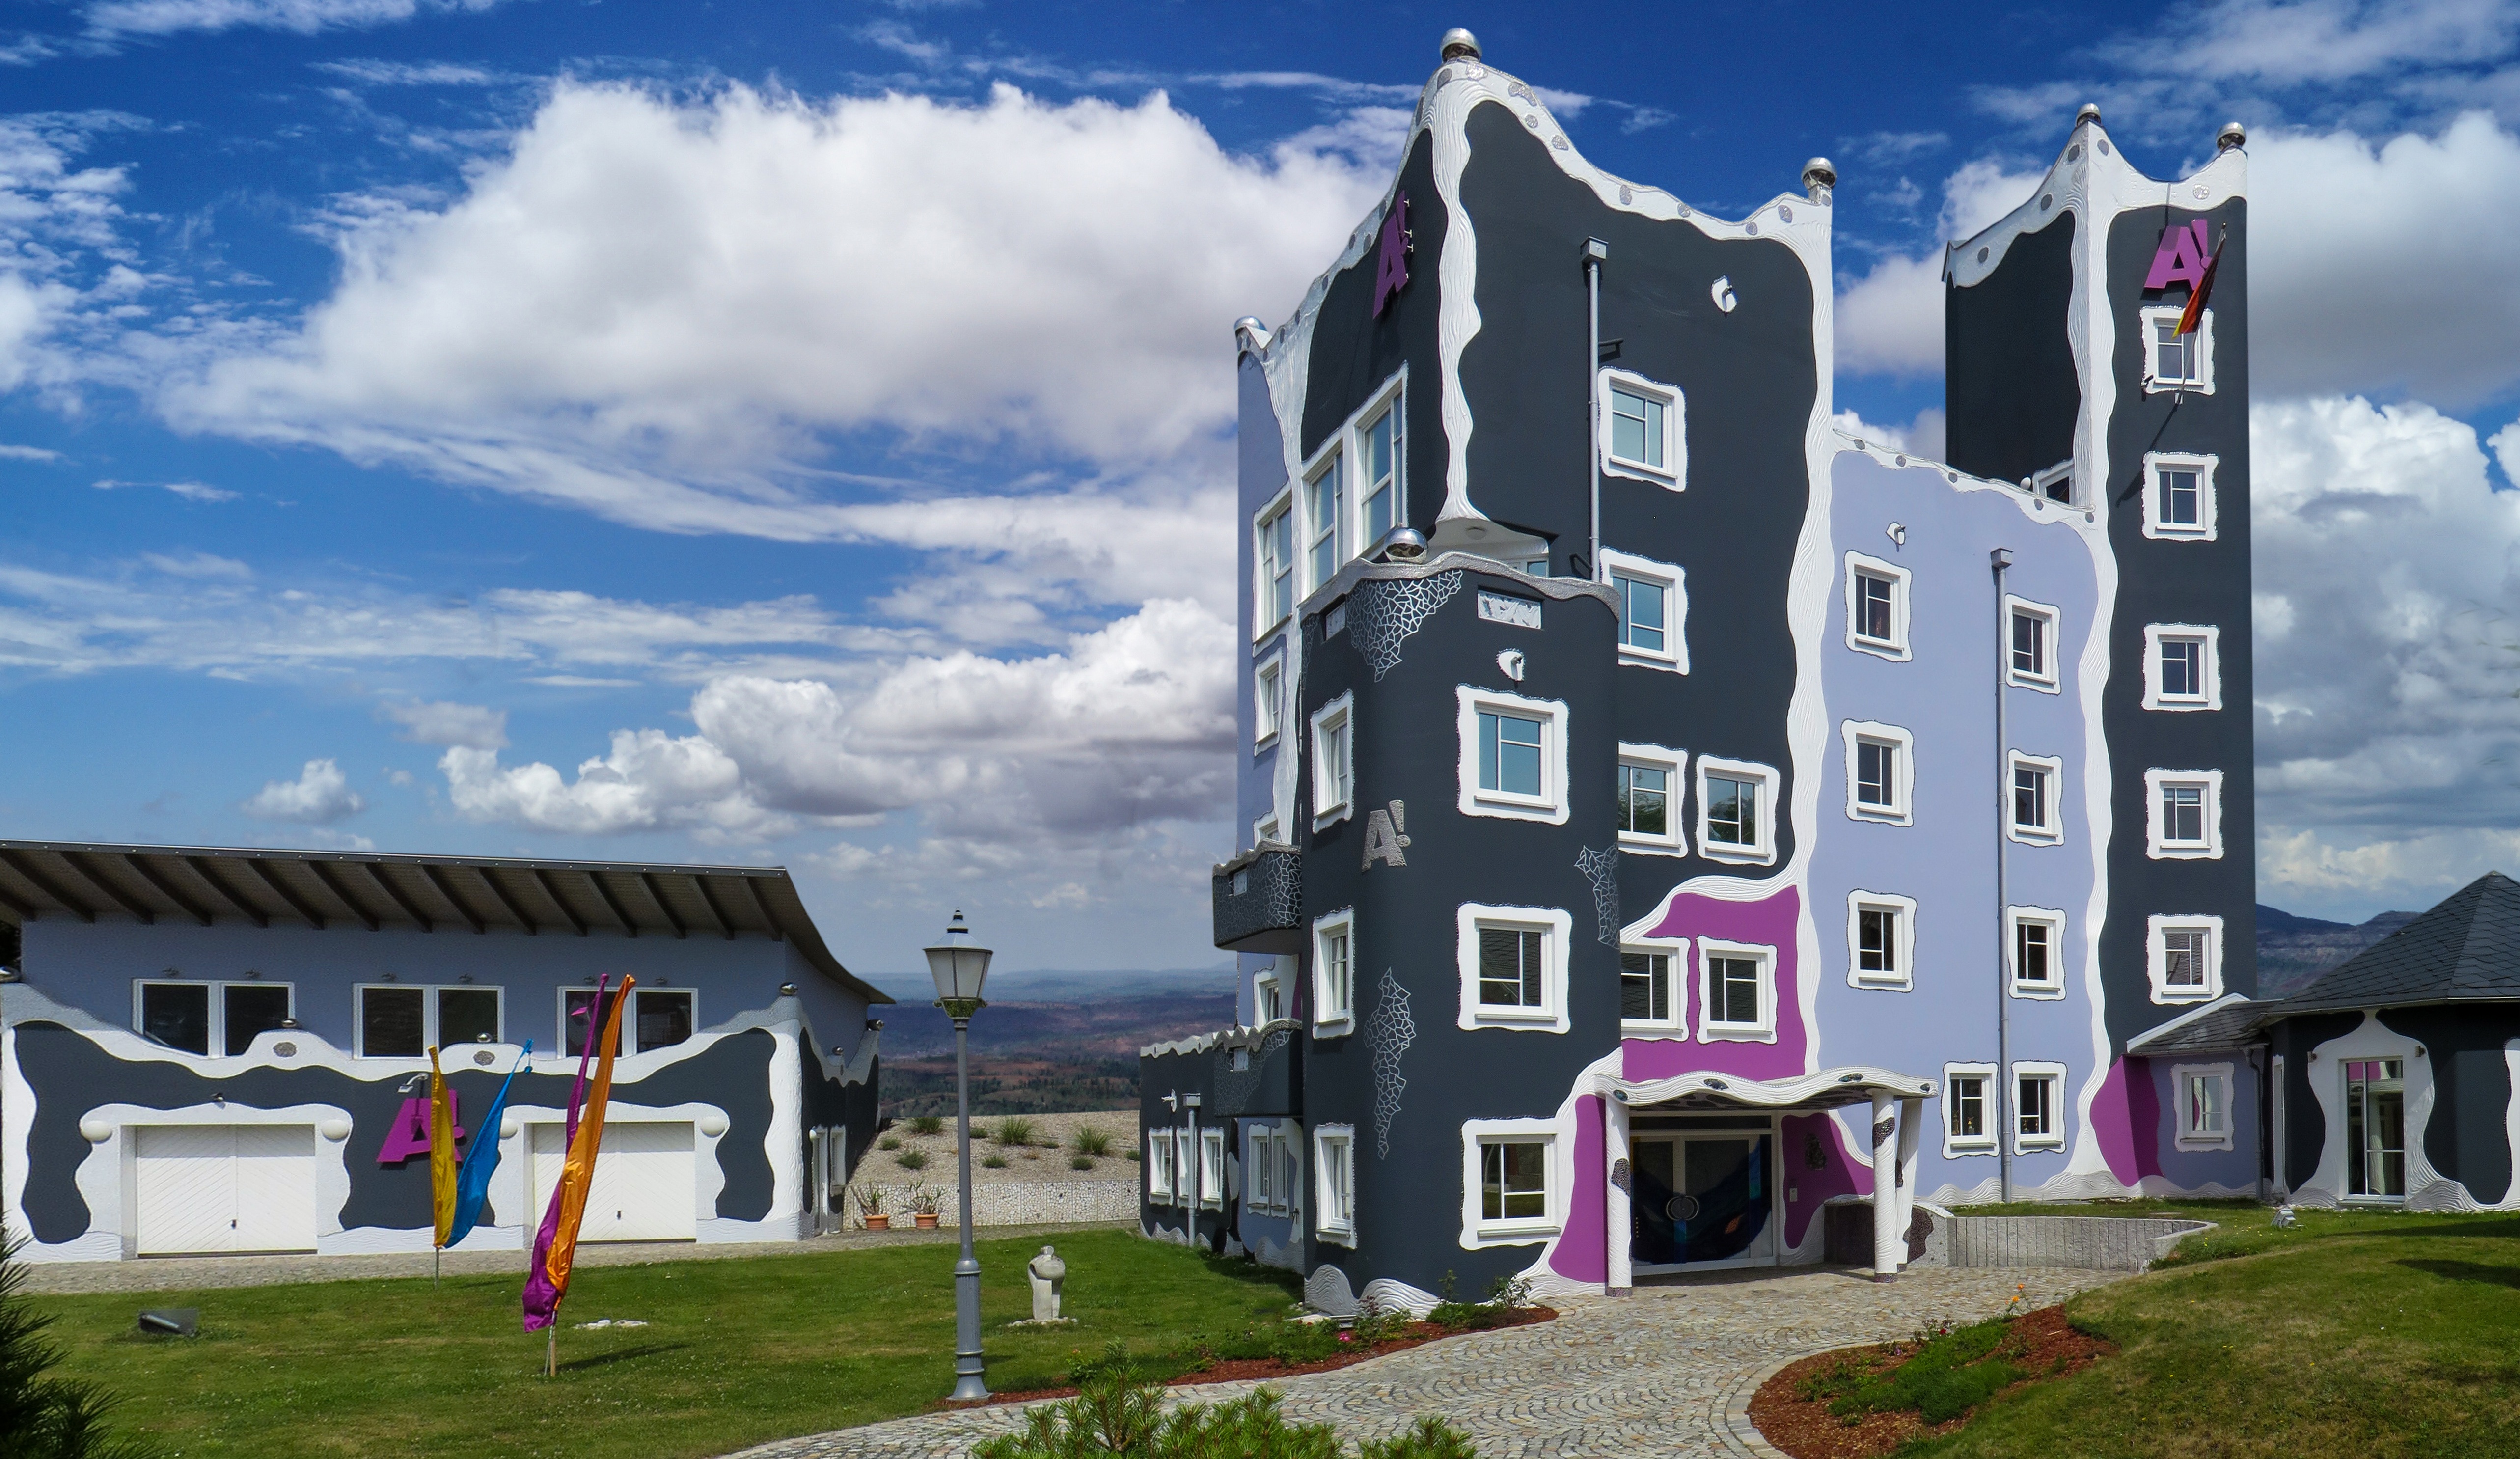
architecture, house, town, building, home, suburb, cottage, facade, property, modern, tower block, estate, neighbourhood, tours, anders, residential area